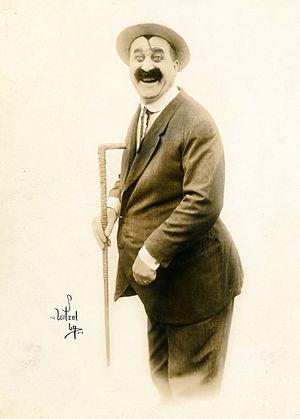
Mack Swain est un acteur et réalisateur américain né le 16 février 1876 à Salt Lake City, décédé le 25 août 1935 à Tacoma. Il est notamment connu pour ses nombreux rôles dans les films de Chaplin, parmi lesquels La Ruée vers l'or, où il interprète Big Jim.